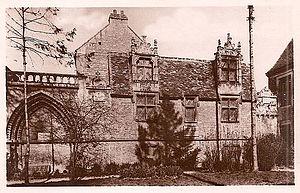
ancienne cour du musée des antiquaires avec sa façade du 16e remontée au 19e sur une aile de l'ancien collège du Mont.
Le musée des antiquaires de Normandie est un ancien musée du centre-ville ancien de Caen, dans l'actuelle région Normandie. Aménagé à partir de 1854 dans une partie de l'ancien collège du Mont afin d'accueillir les collections archéologiques de la Société des antiquaires de Normandie, il est ouvert au public entre 1860 et 1944. Bien qu'il n'ait plus d'existence physique, ses collections étant en grande partie déposées au musée de Normandie, le musée a reçu le label Musée de France.
La Société des antiquaires de Normandie est une société historique et archéologique normande fondée en 1824 par Arcisse de Caumont. Elle tient ses réunions à l'hôtel d'Escoville, à Caen.